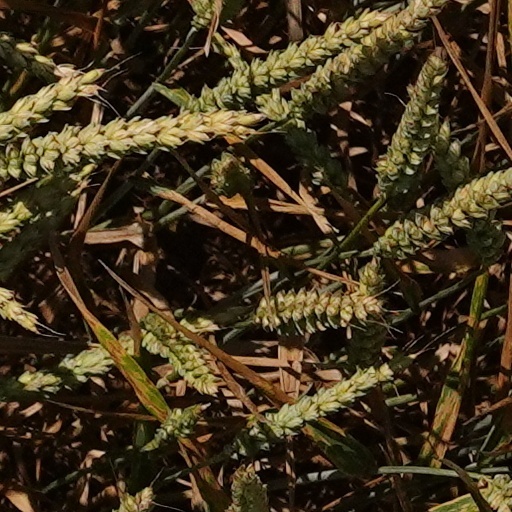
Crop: wheat